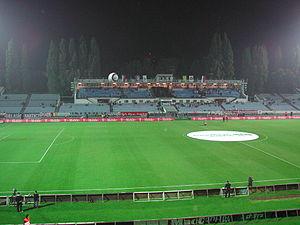
Le Tehelné pole est un complexe sportif situé à Bratislava, en Slovaquie. Il comprend un stade multi-usages, construit en 1939 et démoli en 2013, utilisé principalement pour accueillir les matchs de football du Slovan Bratislava et des sélections nationales.